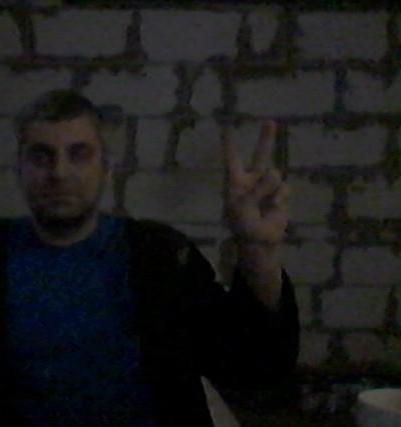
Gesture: peace